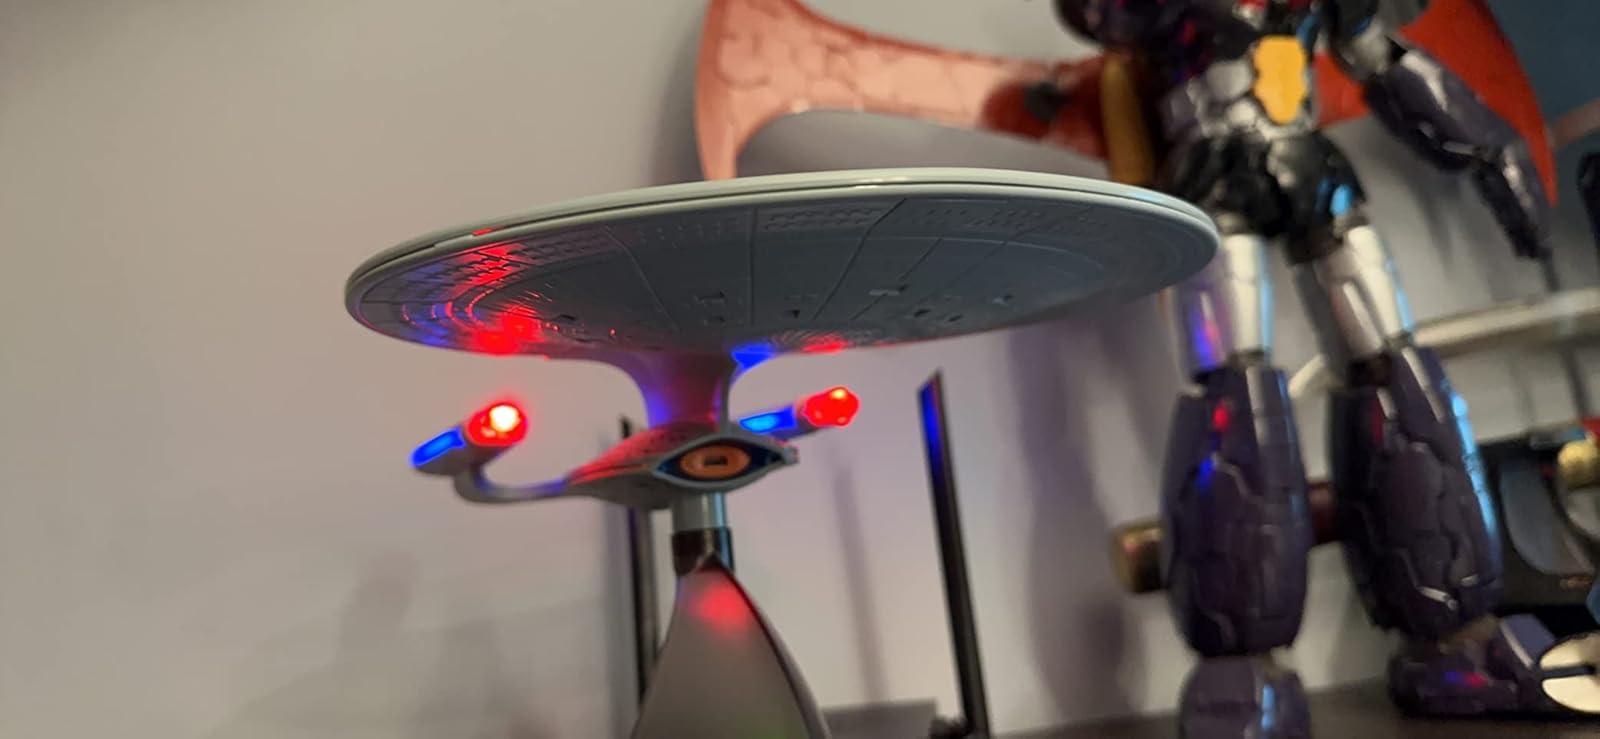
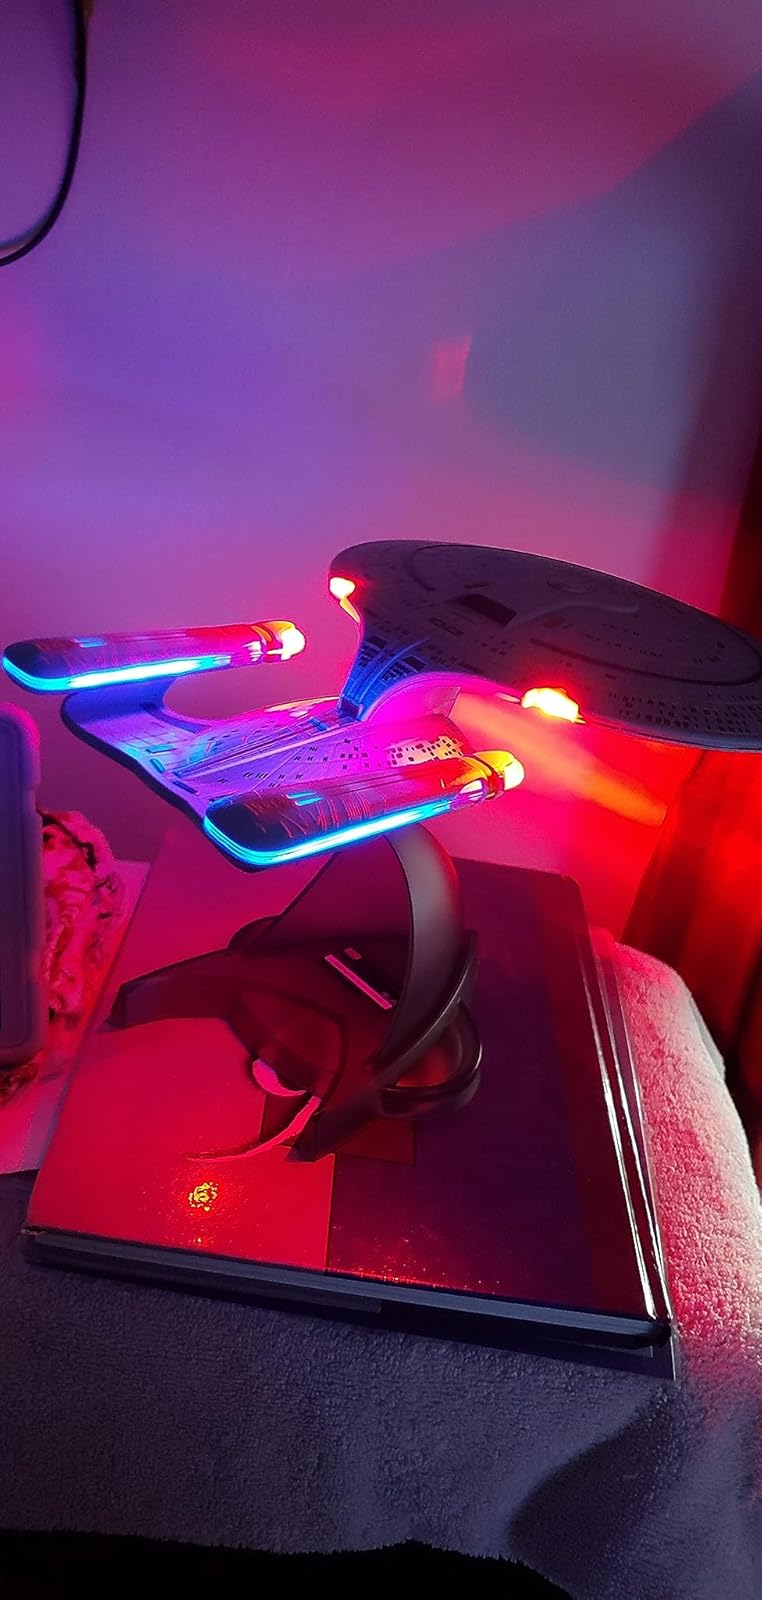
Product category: fan
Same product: yes